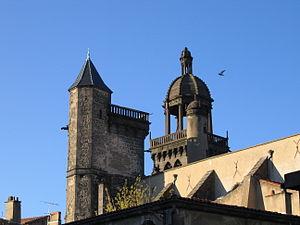
Église du Marthuret, commune de Riom, Puy-de-Dôme, région d'Auvergne. Auteur Jean-Marc Aubelle
Riom est une commune française située dans le département du Puy-de-Dôme, en région d'Auvergne-Rhône-Alpes. Elle possède sa propre unité urbaine qui s'intègre à l'aire urbaine de Clermont-Ferrand.